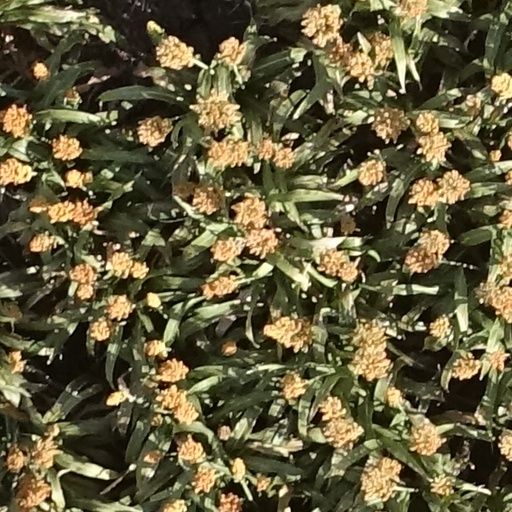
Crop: sorghum